Vikings in Brittany

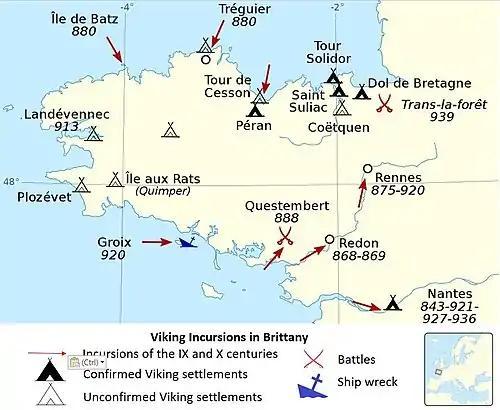
Viking Incursions and Battles in Brittany

In 867 Hastein's forces ravaged Bourges and a year later attacked Orléans. Peace lasted until the spring of 872 when the Norse fleet sailed up the Maine and occupied Angers, which led to a siege by Charles the Bald. A peace was agreed in October 873.